Christian Ramirez (soccer, born 1991)

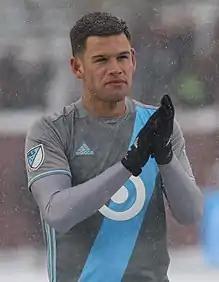
Ramirez with Minnesota United FC in 2017

Christian Ramirez (born April 4, 1991) is an American professional soccer player who plays as a forward for Major League Soccer club LA Galaxy.